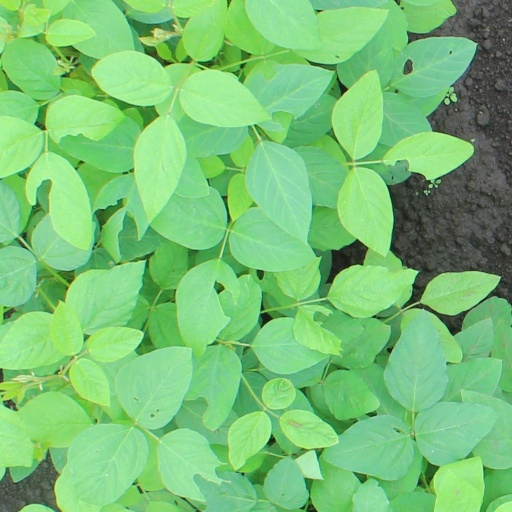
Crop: soybean